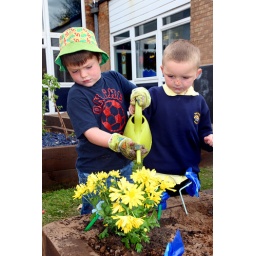
Ysgol Heulfan pupils plant EU-themed flowers for eTwinning's 5th anniversary in Wrexham